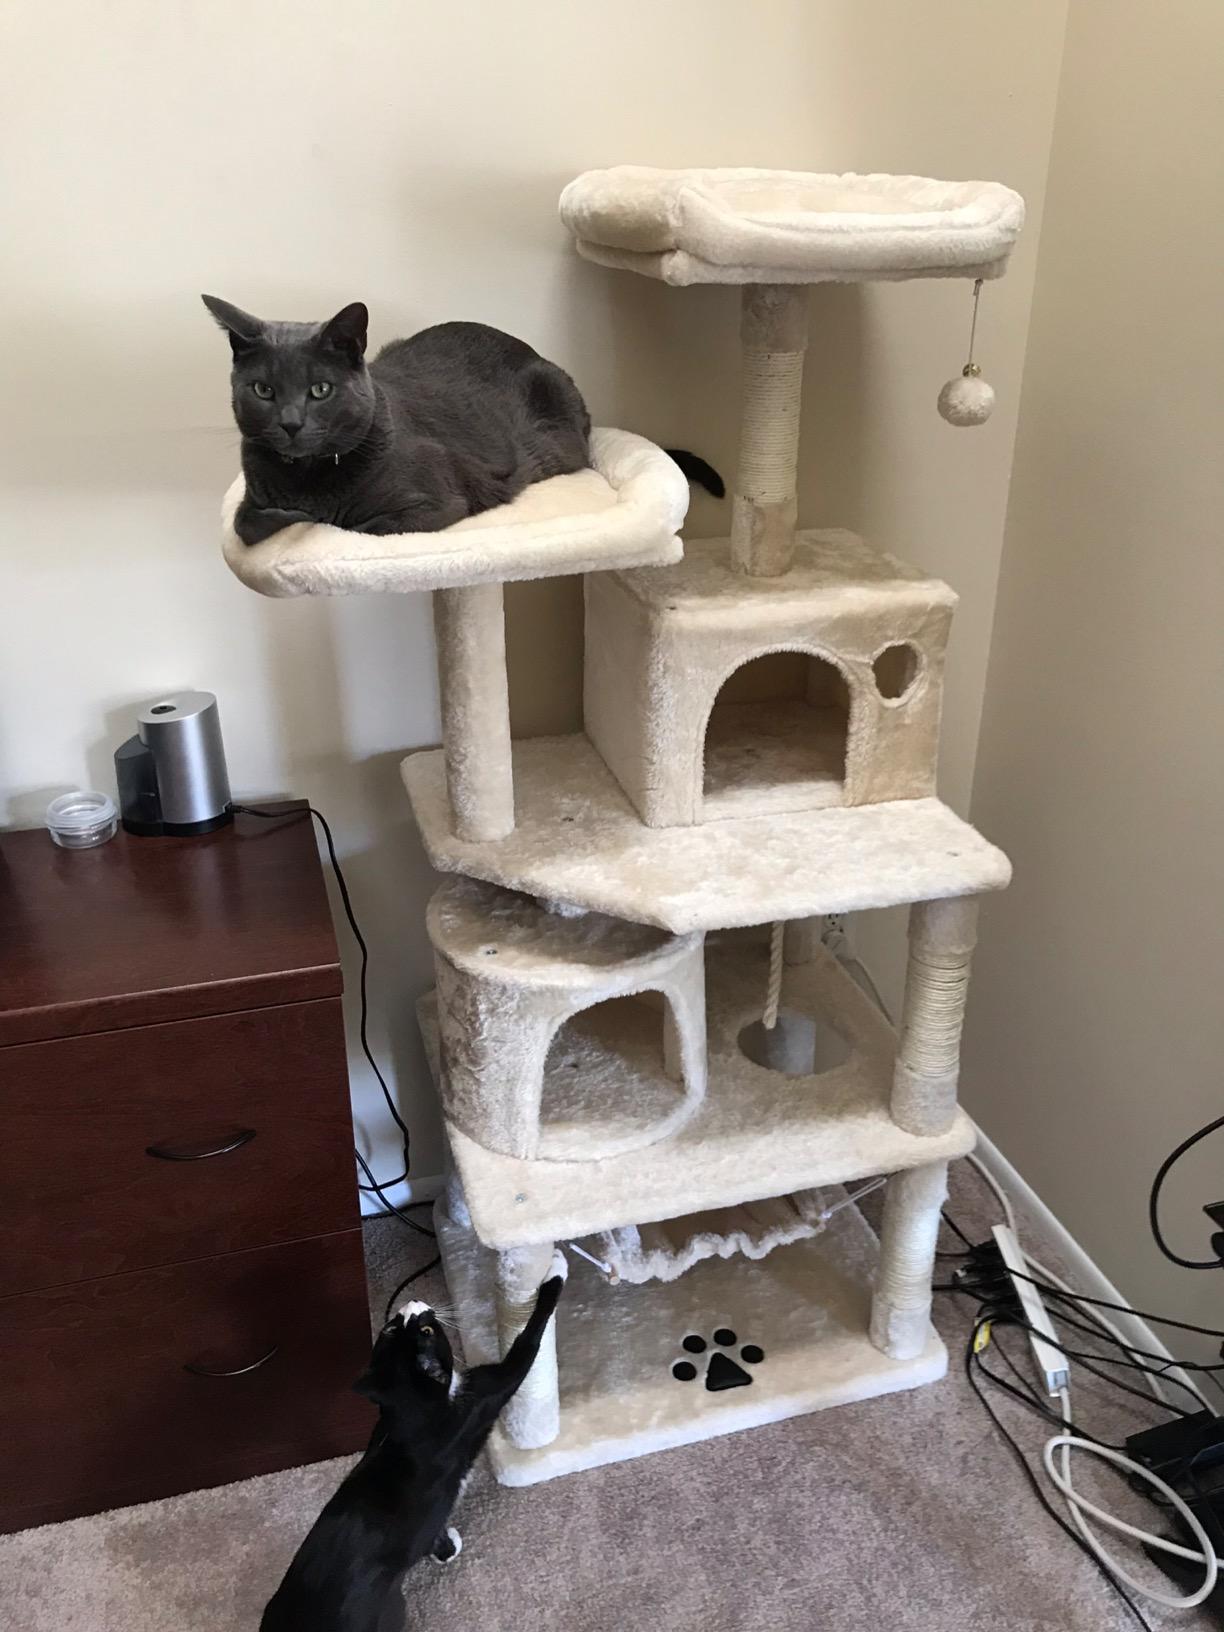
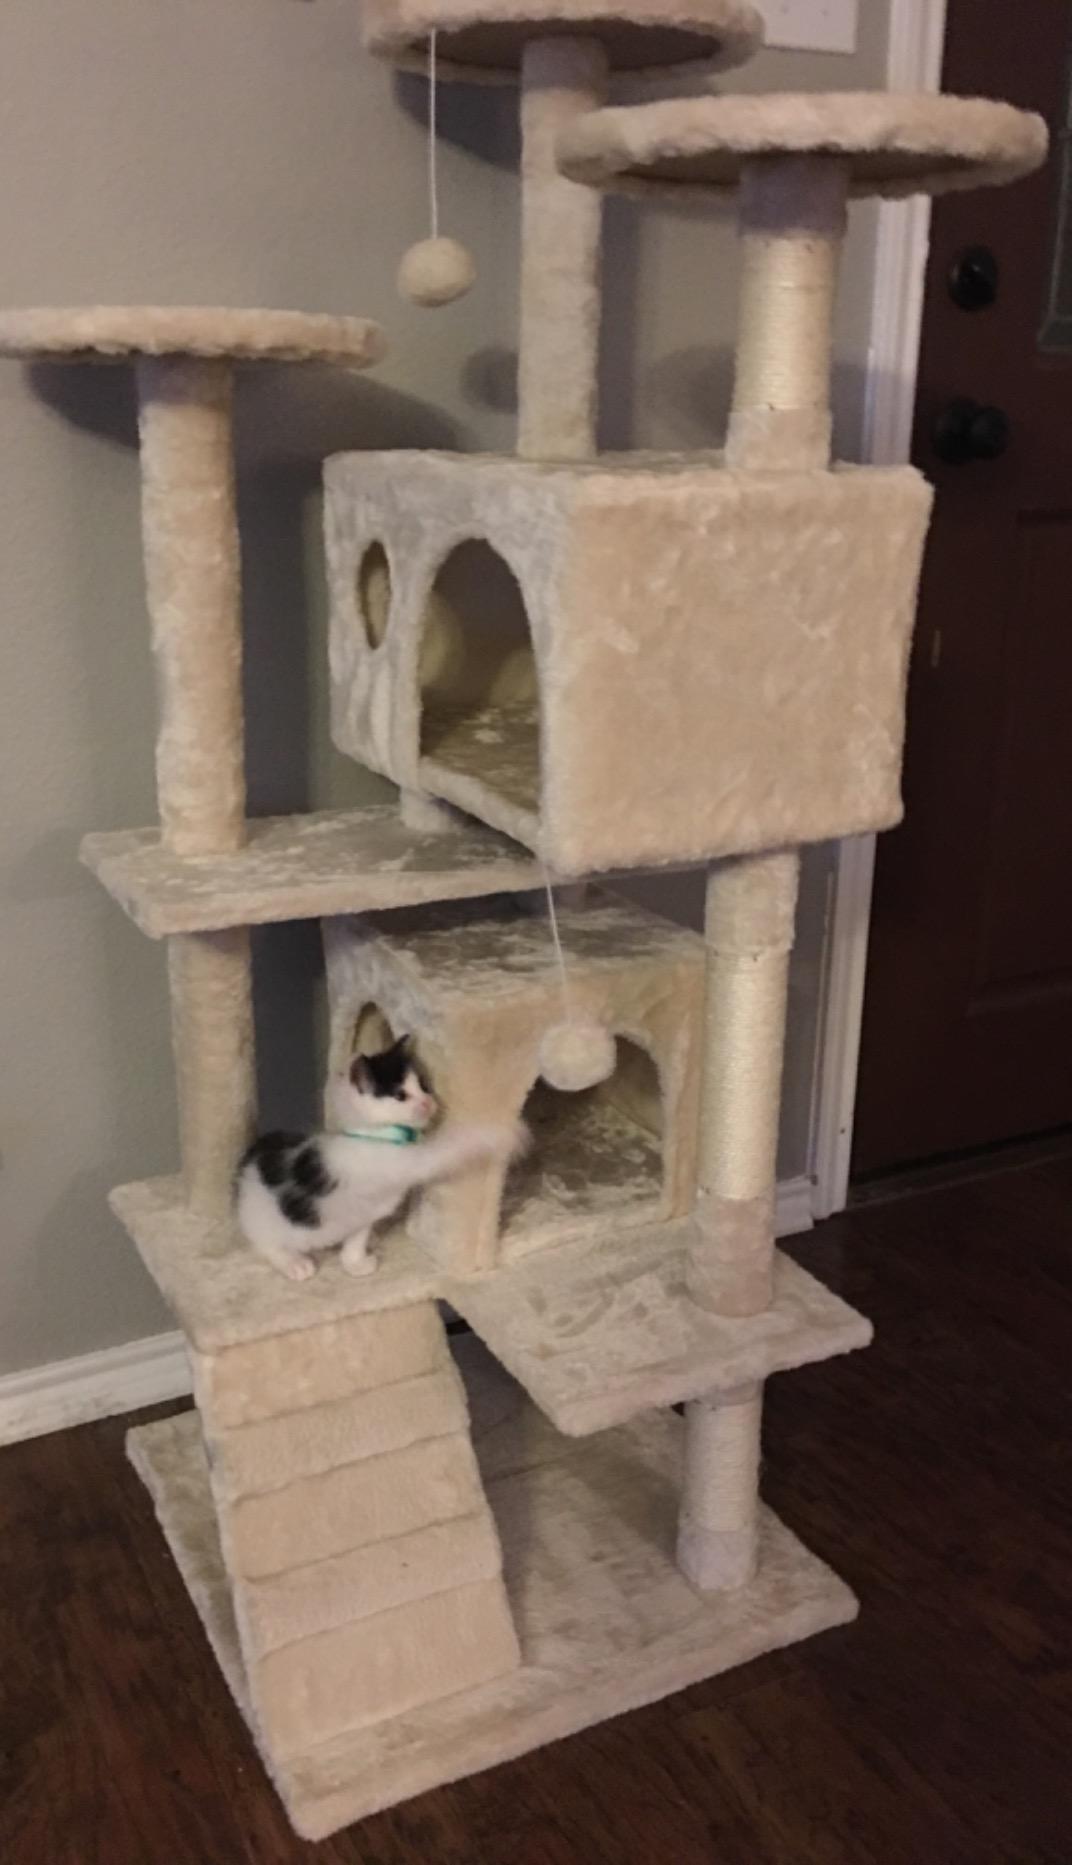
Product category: items_cat tree
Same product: no